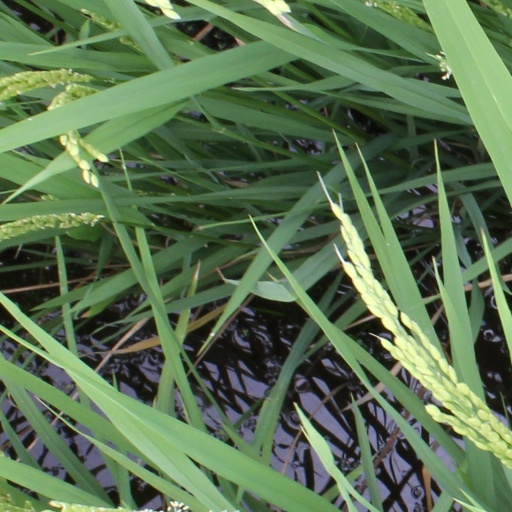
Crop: rice